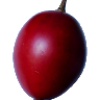
Label: tamarillo